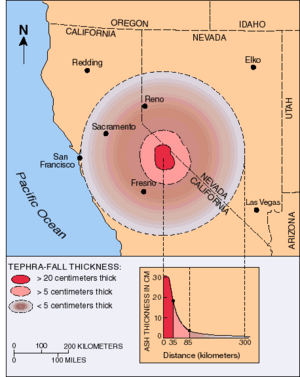
Les cratères de Mono-Inyo sont une chaîne volcanique qui s'étend sur quarante kilomètres du nord au sud, depuis Mono Lake jusqu'à Mammoth Mountain, au sein du comté de Mono, dans l'Est de l'État américain de Californie. Le champ volcanique de Mono Lake forme l'extrémité septentrionale de la chaîne et consiste en deux îles volcaniques dans le lac et un cône sur sa rive nord-ouest. La majeure partie des cratères de Mono, qui constituent l'essentiel de la partie septentrionale de la chaîne, sont des volcans phréato-magmatiques qui ont, depuis leur formation, été surmontés par des dômes de rhyolite et des coulées de lave. Les cratères d'Inyo constituent l'essentiel de la partie méridionale et sont très semblables aux précédents. L'extrémité méridionale de la chaîne, appelée Red Cones, est formée de cratères d'où sortent des fumeroles et de cônes de cendres, autour de Mammoth Mountain.